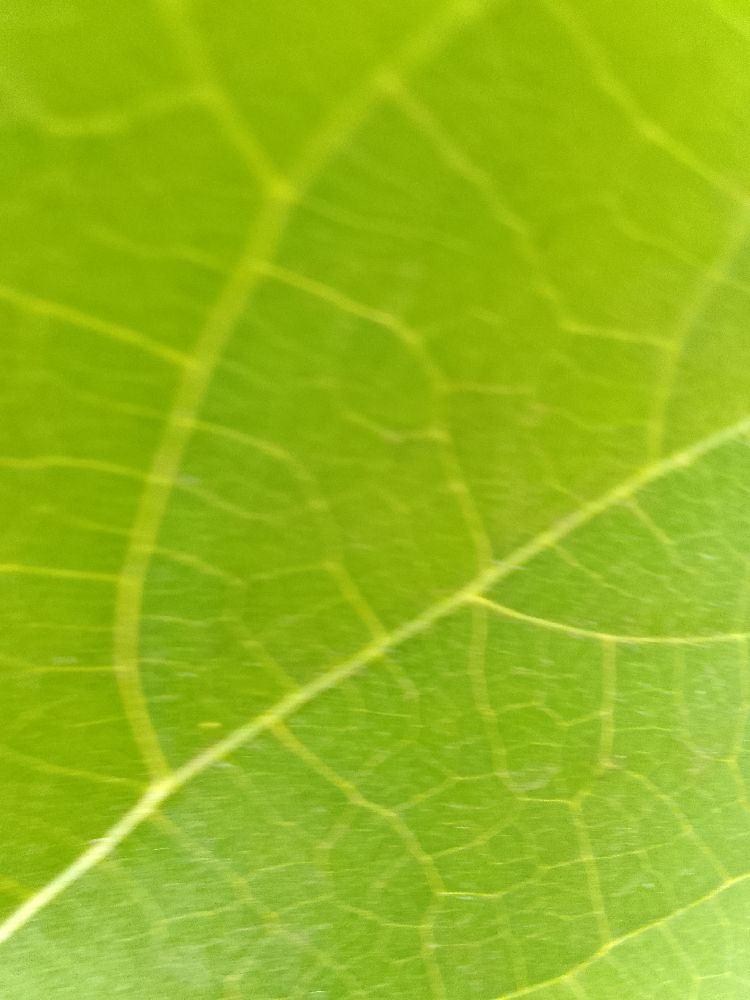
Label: healthy